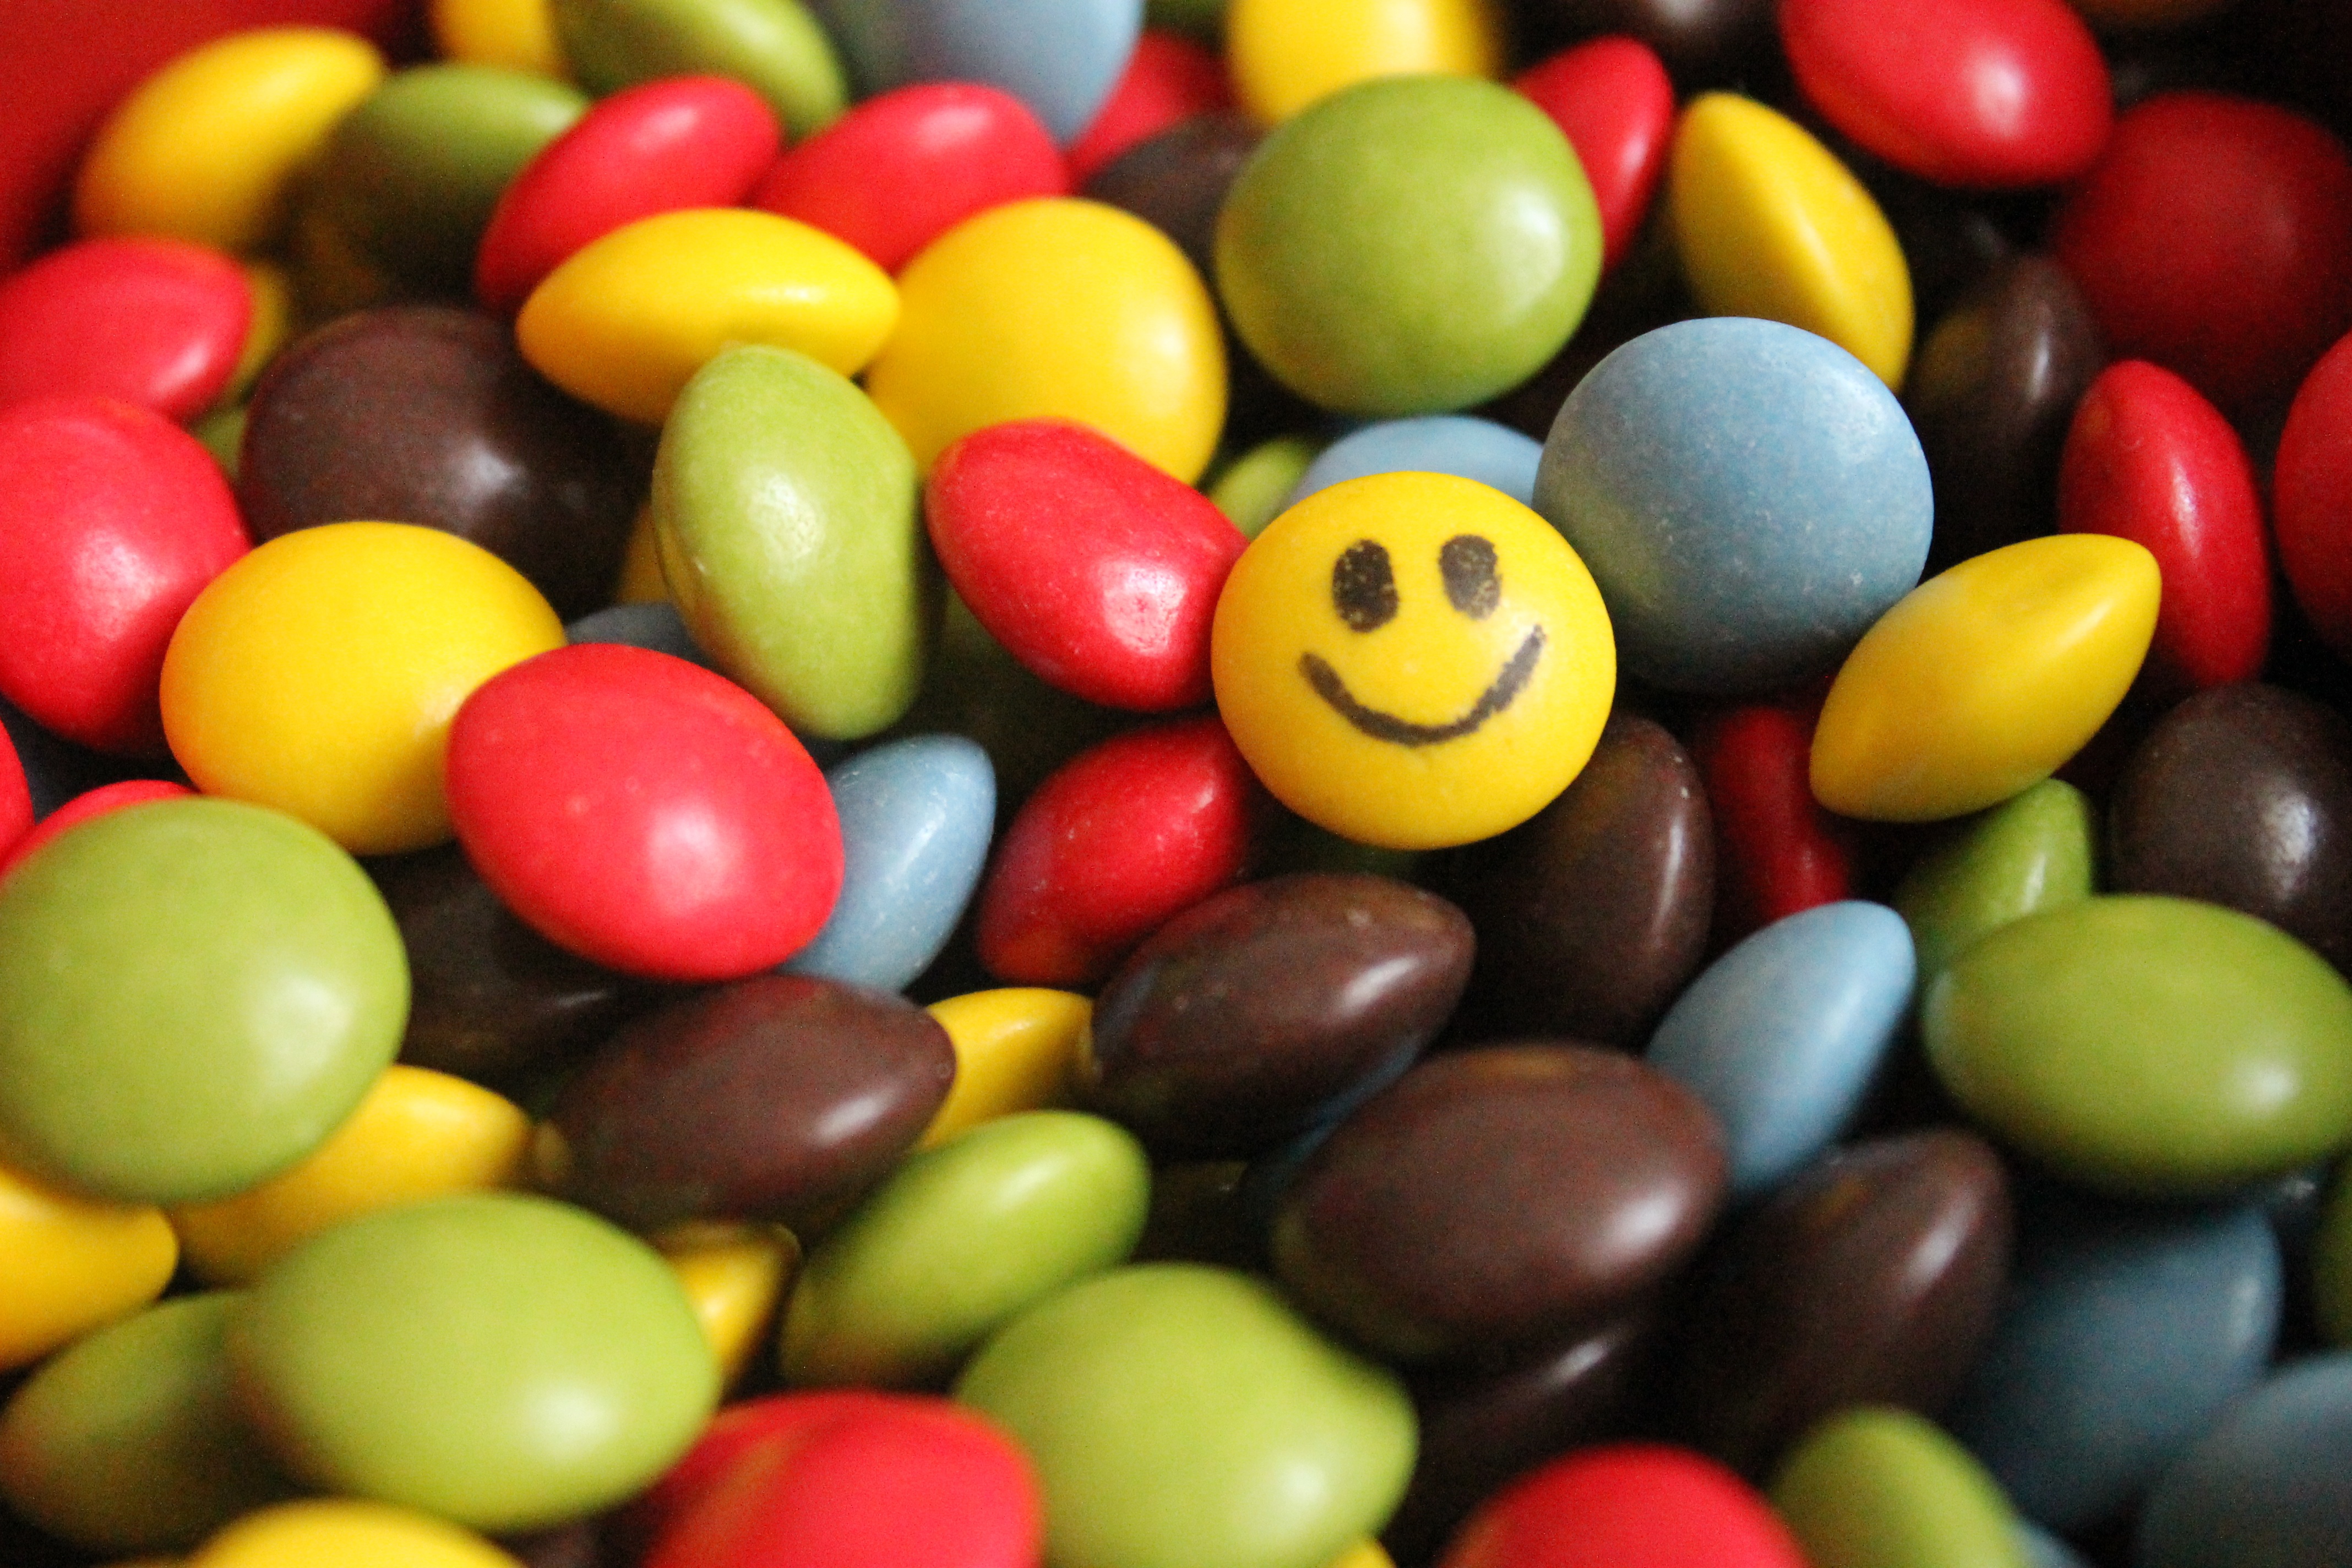
food, green, red, symbol, produce, color, brown, blue, yellow, dessert, smile, happy, candy, pharmacy, drug, pills, luck, sweetness, bless you, tablets, smarties, medical, confectionery, smiley, lucky charm, dietary supplements, snack food, jelly bean